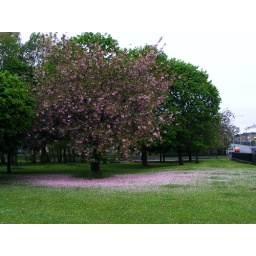
Taken whilst on my walk to catch the train was this tree surrounded by blossom.